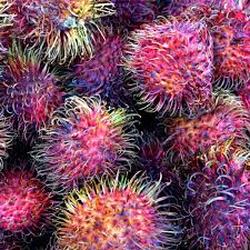
Label: Rambutan